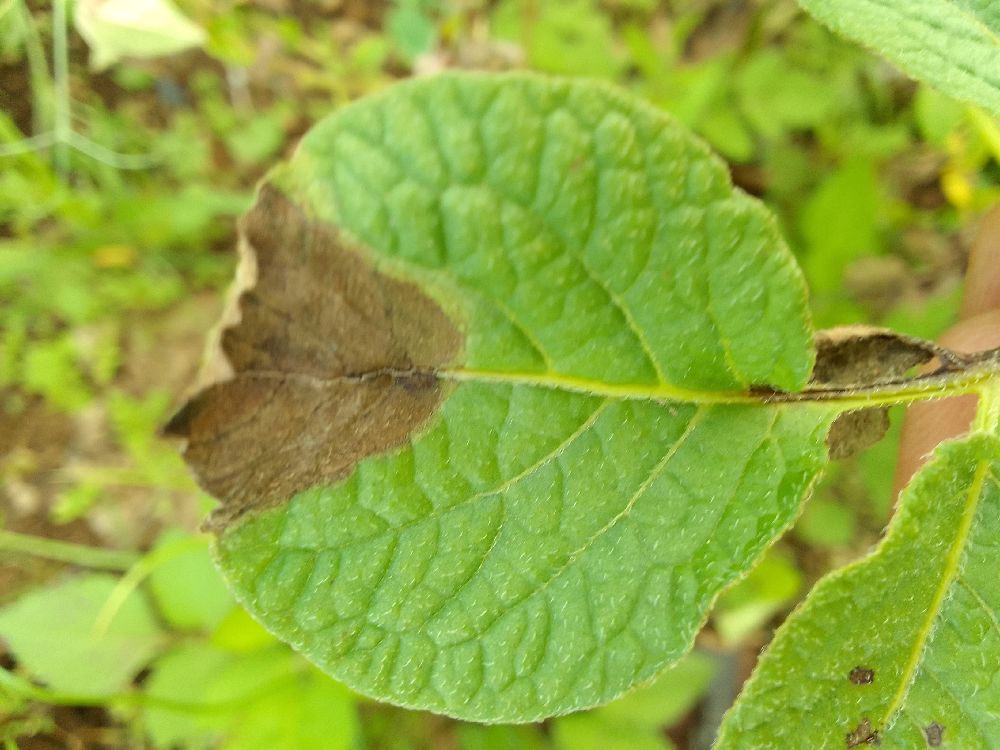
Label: Late blight